Tracking (dog)

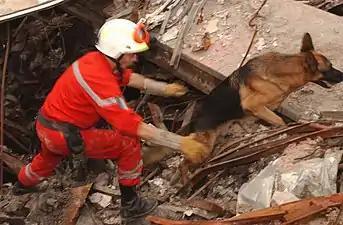

There are many different factors which influence a dogs ability to successfully determine the directionality of a track. The age, sex, and even personality of a dog can greatly influence tracking behaviour. Male dogs have been described to more accurately determine the direction of a trail than female dogs. It is hypothesized that this is due to the evolutionary history of male dogs. Male olfactory ability of canines is superior to that of females because historically it was their duty to find mates and mark territory. Canine olfactory sensitivity is also found to diminish, therefore younger dogs tend to have superior tracking than older dogs. Personality traits of dogs affect both their ability to be successfully trained and their ability to successfully track. Dogs that are more active and confident tend to perform better during training activities and tracking activities.